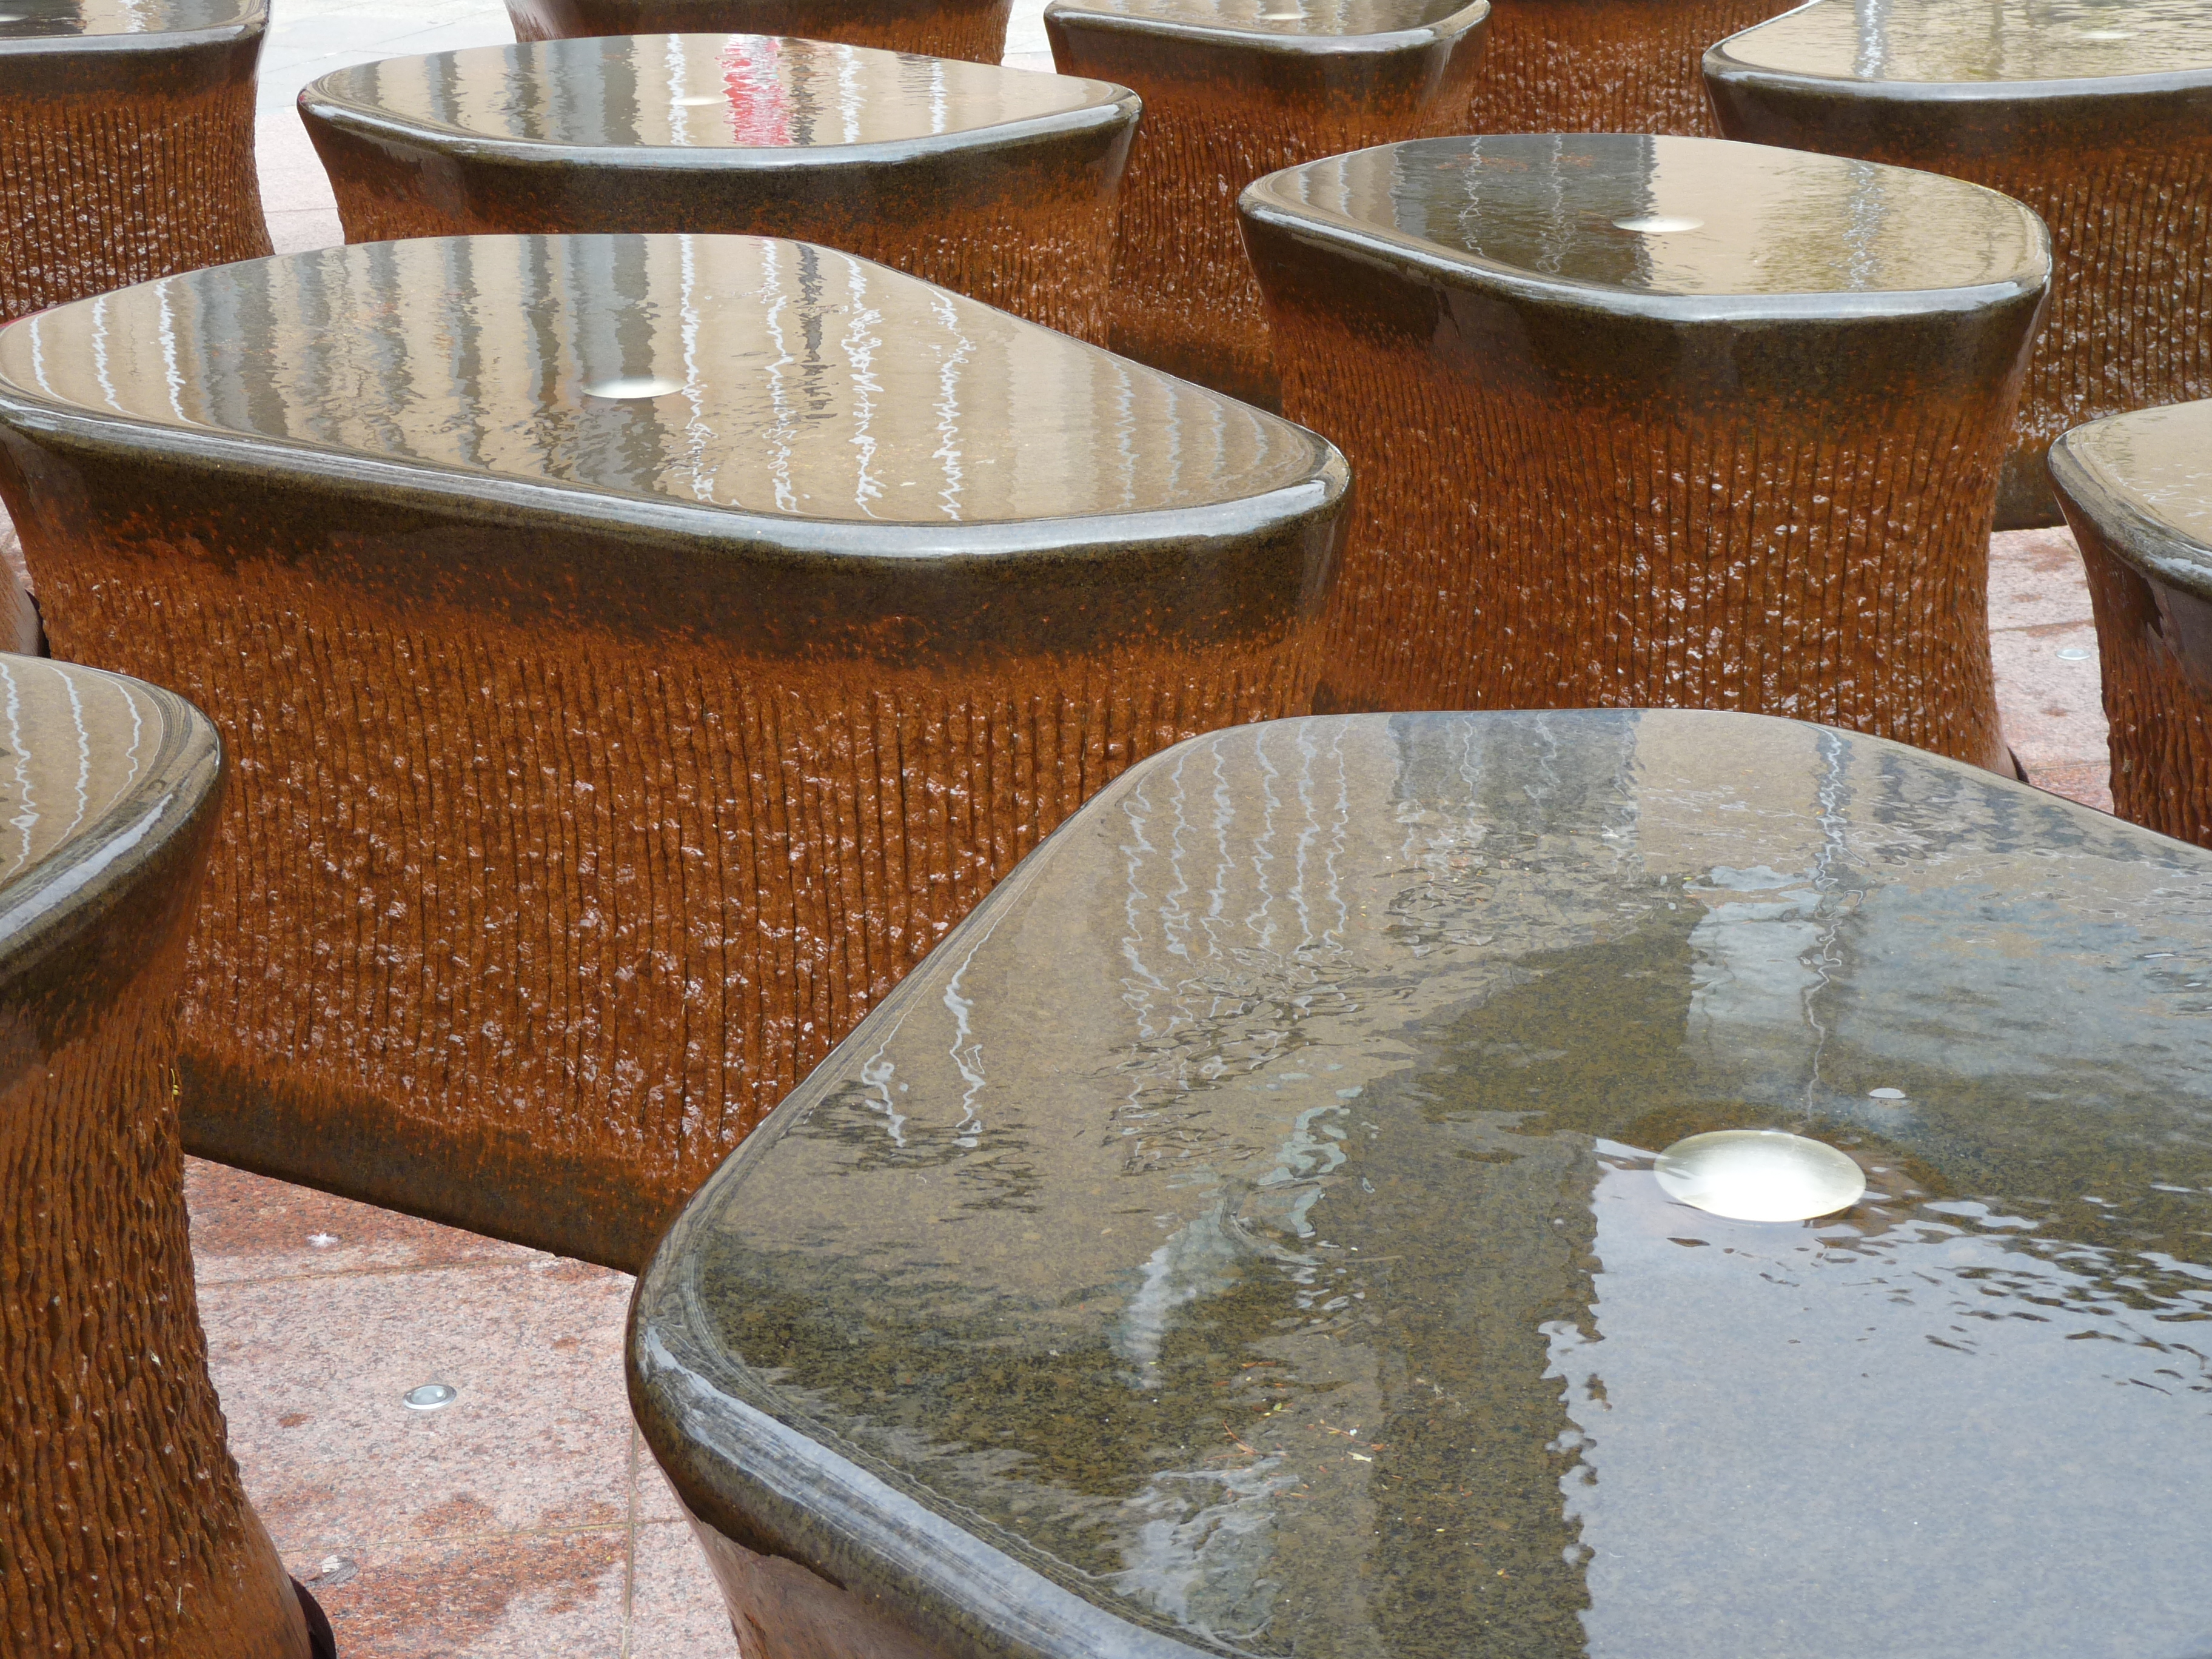
table, floor, swimming pool, ceramic, tile, sink, room, material, countertop, adelaide, 2010, flooring, plumbing fixture